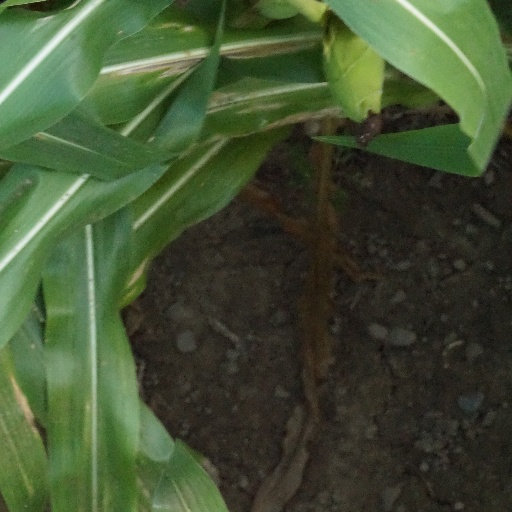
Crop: maize; corn